Julius Adam

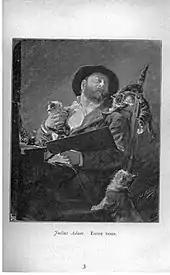
"Entre Nous" (self-portrait with kittens) by Julius Adam (lithograph of 1911 oil on canvas)

Julius Anton Adam, known as "Cats Adam", (18 May 1852 – 23 February 1913) was a German genre painter and animalier specialising in pictures of cats.